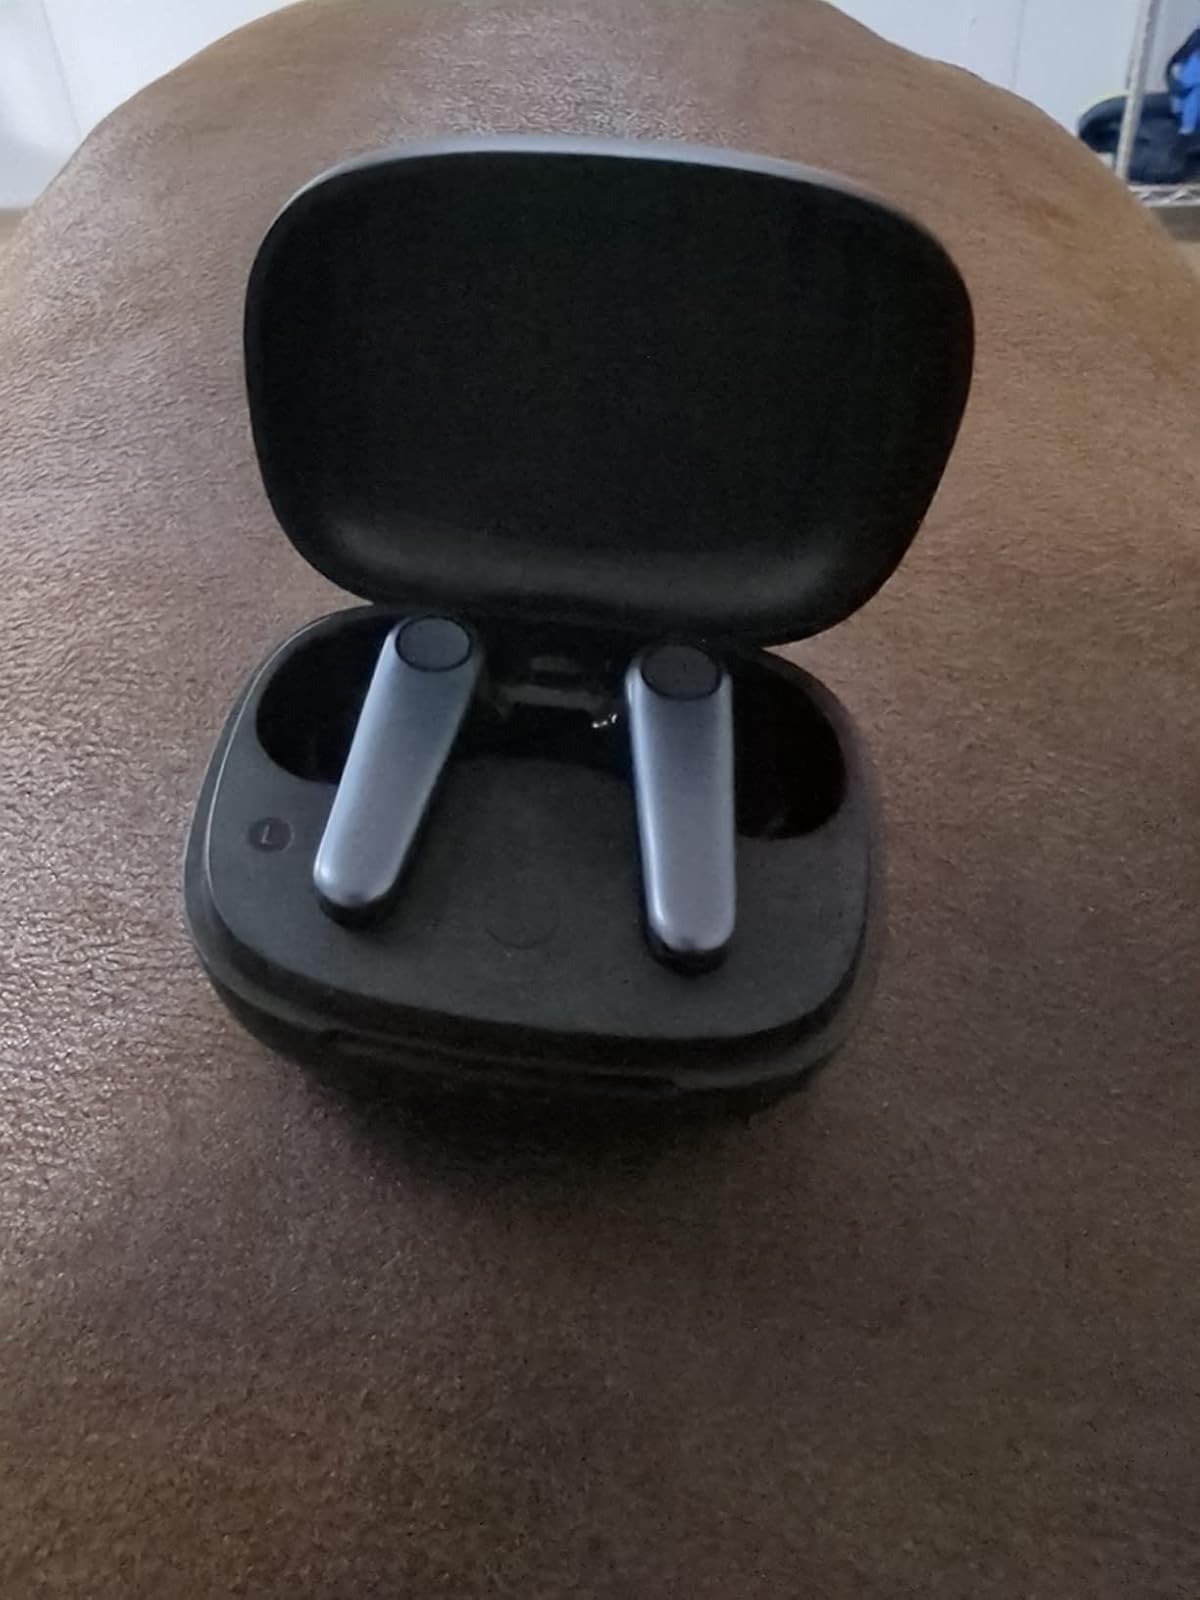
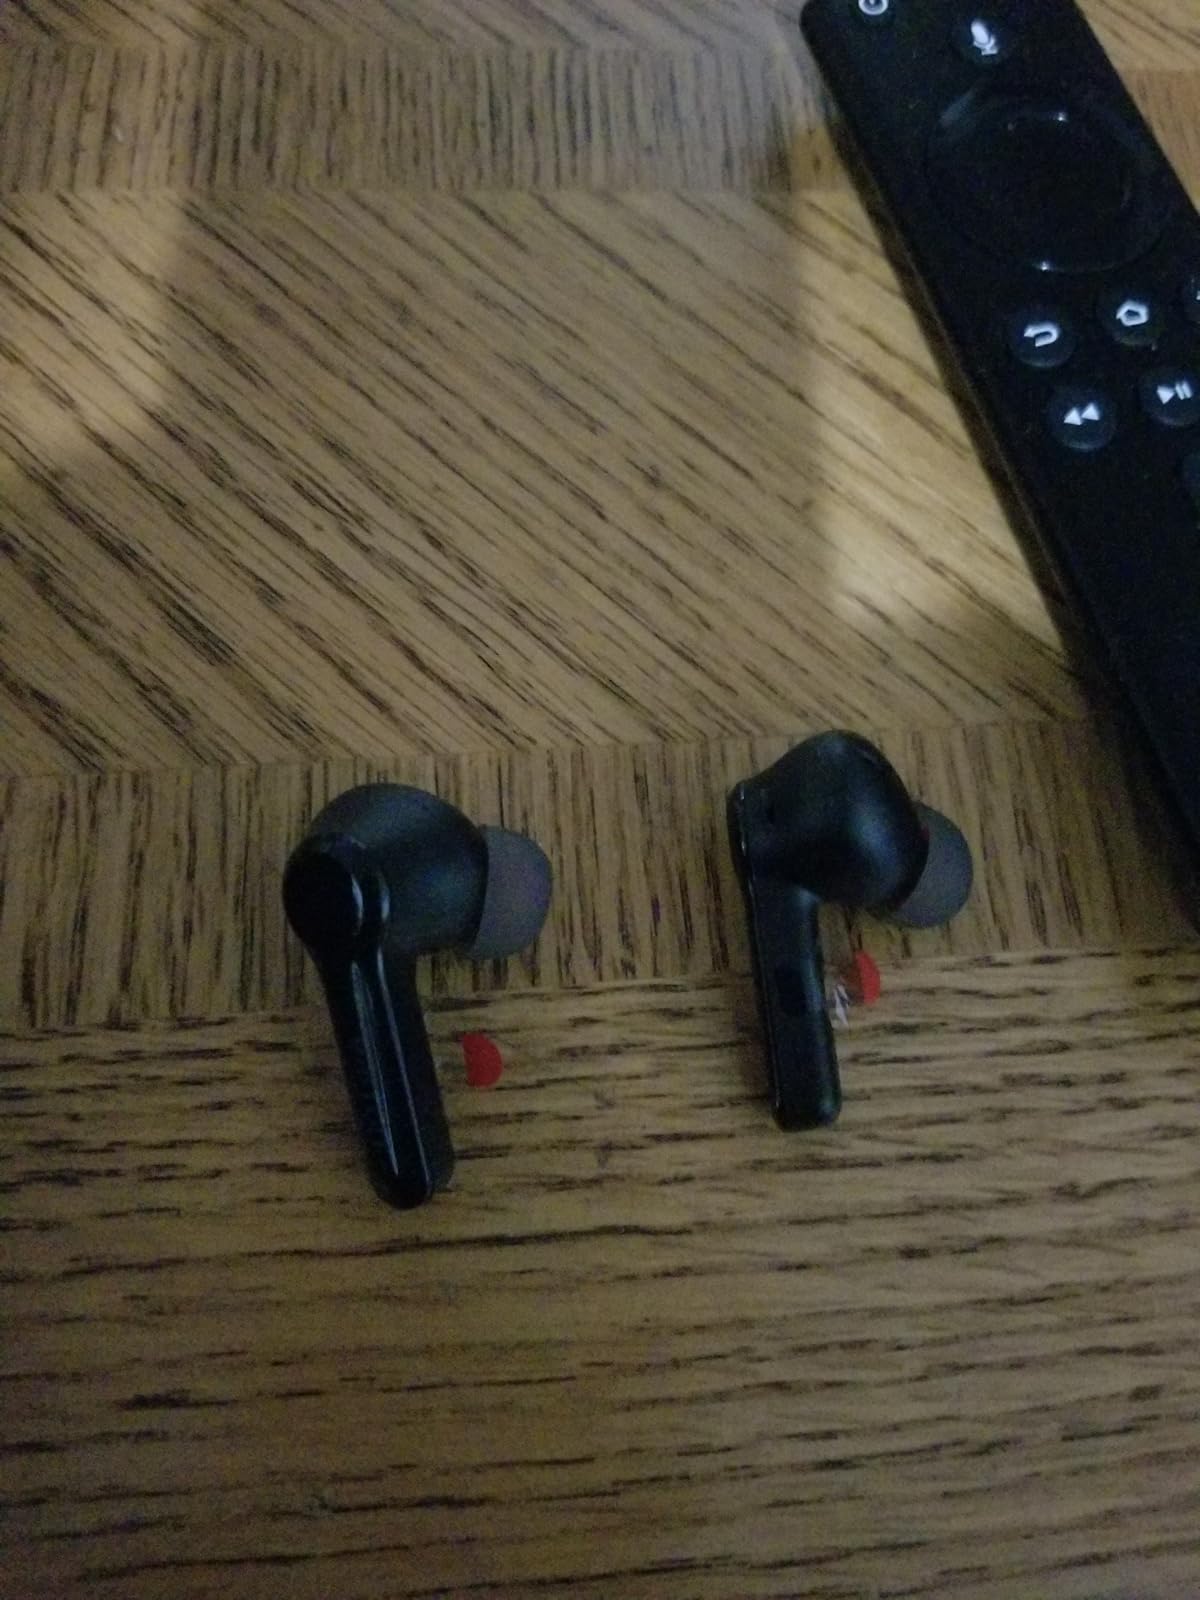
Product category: earbuds
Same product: no